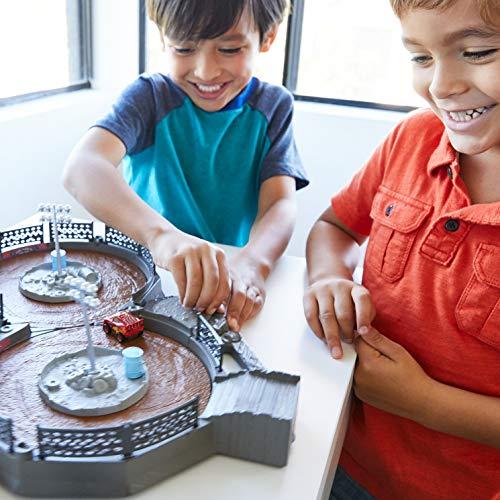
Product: Disney Pixar Cars Mini Racers Crank & Crash Derby Playset
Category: Toys & Games | Play Vehicles | Toy Vehicles
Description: Disney/Pixar Cars 3 new Crazy 8 track.
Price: $27.85
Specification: ProductDimensions:2.9x14x10inches|ItemWeight:1.57pounds|ShippingWeight:1.76pounds(Viewshippingratesandpolicies)|DomesticShipping:ItemcanbeshippedwithinU.S.|InternationalShipping:ThisitemcanbeshippedtoselectcountriesoutsideoftheU.S.LearnMore|ASIN:B076FLF7CC|Itemmodelnumber:FLG71|Manufacturerrecommendedage:4-8years